Semen

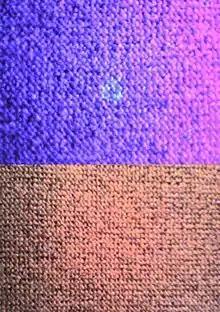
Semen stain on carpet observed with and without ultraviolet light

When the British Secret Intelligence Service discovered that semen made a good invisible ink, Sir Mansfield George Smith-Cumming noted of his agents that "Every man (is) his own stylo".